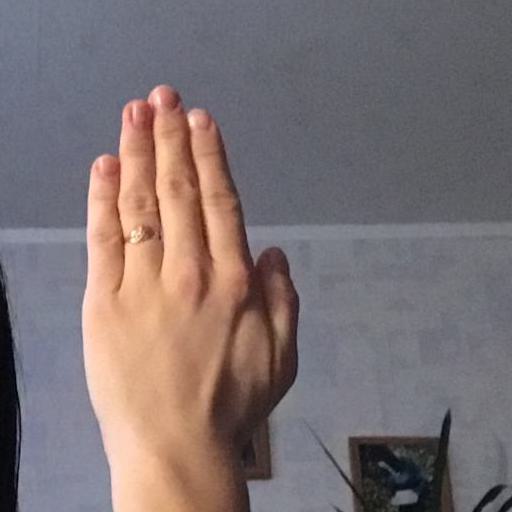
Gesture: stop_inverted